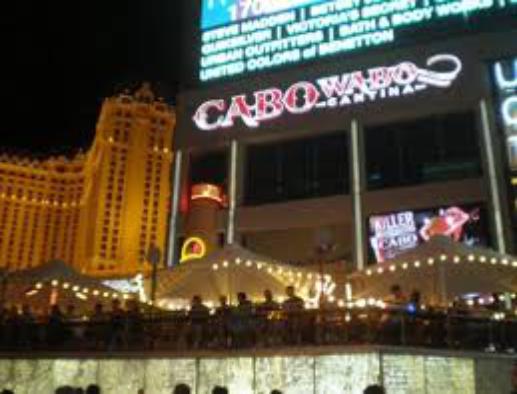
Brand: Cabo Wabo
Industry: Food